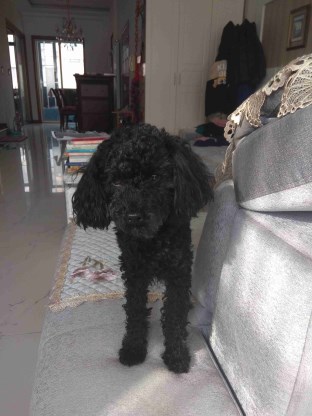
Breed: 7449-n000128-teddy